Morane-Saulnier MS.760 Paris

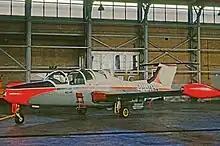
MS.760B of the Rijksluchtvaartschool at Groningen Airport in 1967

Between September 1962 and November 1974, a fleet of six MS.760Bs were flown on training duties by the Rijksluchtvaartschool based at Groningen Airport in the north of the Netherlands. From 1958 to the early 1970s, a single MS 760 was used as a flying classroom at the "College of Aeronautics" at Cranfield, United Kingdom; the aircraft was equipped to study stability and control together with performance as part of the MSc course.